Gennep

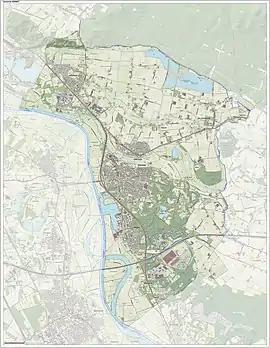
"Dutch topographic map of the municipality of Gennep, June 2015"

Gennep is a municipality and a city in upper southeastern Netherlands. It lies in the very northern part of the province of Limburg, 18 km south of Nijmegen. Furthermore, it lies on the right bank of the Meuse river, and south of the forest of the Klever Reichswald. The municipality of Gennep has 17,277 inhabitants (2014).